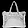
Label: Bag